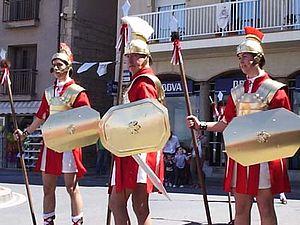
Figueras ou Figueres est une ville du nord de la Catalogne en Espagne. C'est la capitale de la comarque de l'Alt Empordà dans la province de Gérone. La ville compte 44 255 habitants en 2010 et est connue pour abriter le musée Salvador Dalí et la plus grande forteresse d'Europe, le château de Sant Ferran.